List of British Rail electric multiple unit classes

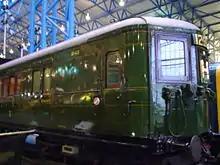
4-SUB unit no. 8143 at the National Railway Museum

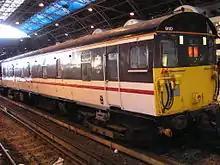
Gatwick Express Class 489 unit no. 489110 at London Victoria

Rolling stock built to London Underground deep tube loading gauge.